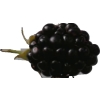
Label: blackberry